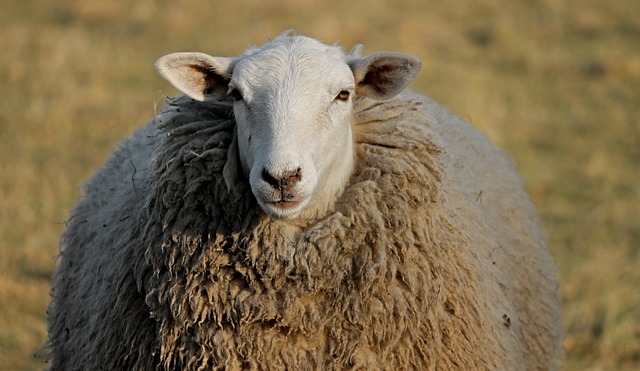
Label: sheep